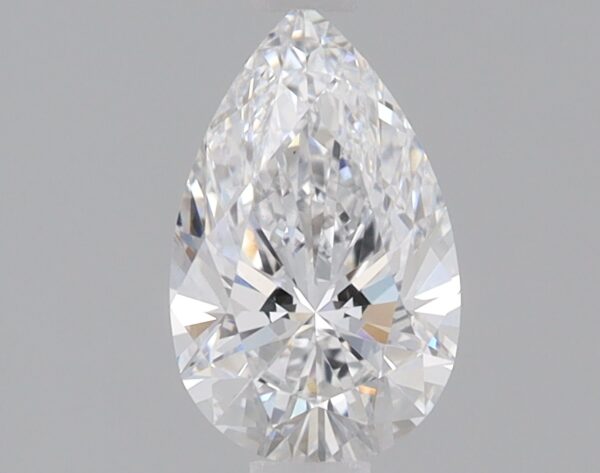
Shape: pear
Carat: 0.76
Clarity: VS2
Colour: E
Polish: EX
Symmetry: EX
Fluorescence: NONE
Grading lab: IGI
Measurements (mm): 8.18 x 5.09 x 3.21